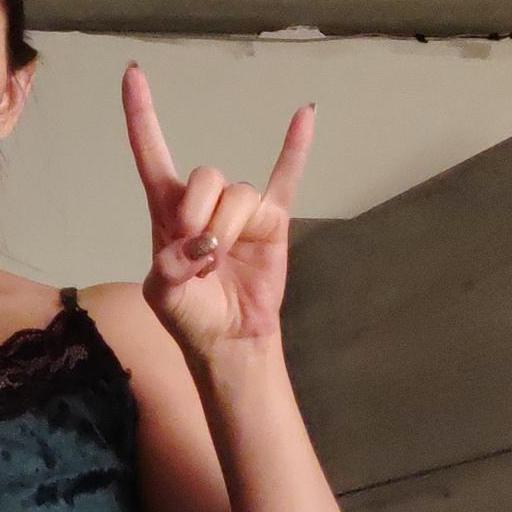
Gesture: rock